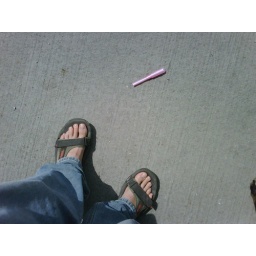
&amp;quot;No time to wait for the bathroom.. I better put this thing in while driving!&amp;quot; Saw this in the street while walking the dog.